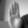
ASL letter: B